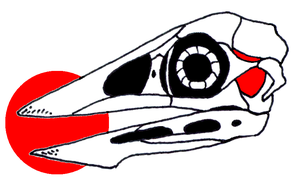
Confuciusornis est un genre éteint d'oiseaux primitifs ayant vécu au Crétacé inférieur en Chine. Il appartient au biote de Jehol et ses fossiles ont été retrouvés dans la province chinoise de Liaoning, dans les formations géologiques d’Yixian et de Jiufotang datées environ entre 129,7 et 120,3 Ma, de l'extrême sommet de l'Hauterivien jusqu'à l'Aptien inférieur.
Les Confuciusornithidae forment une famille éteinte d'oiseaux primitifs ayant vécu au Crétacé inférieur. Ils sont connus principalement dans le paléobiote de Jehol dans la province de Liaoning au nord-est de la Chine. Le nombre de squelettes et d'empreintes découverts en fait un des groupes d'oiseaux préhistoriques les mieux étudiés.